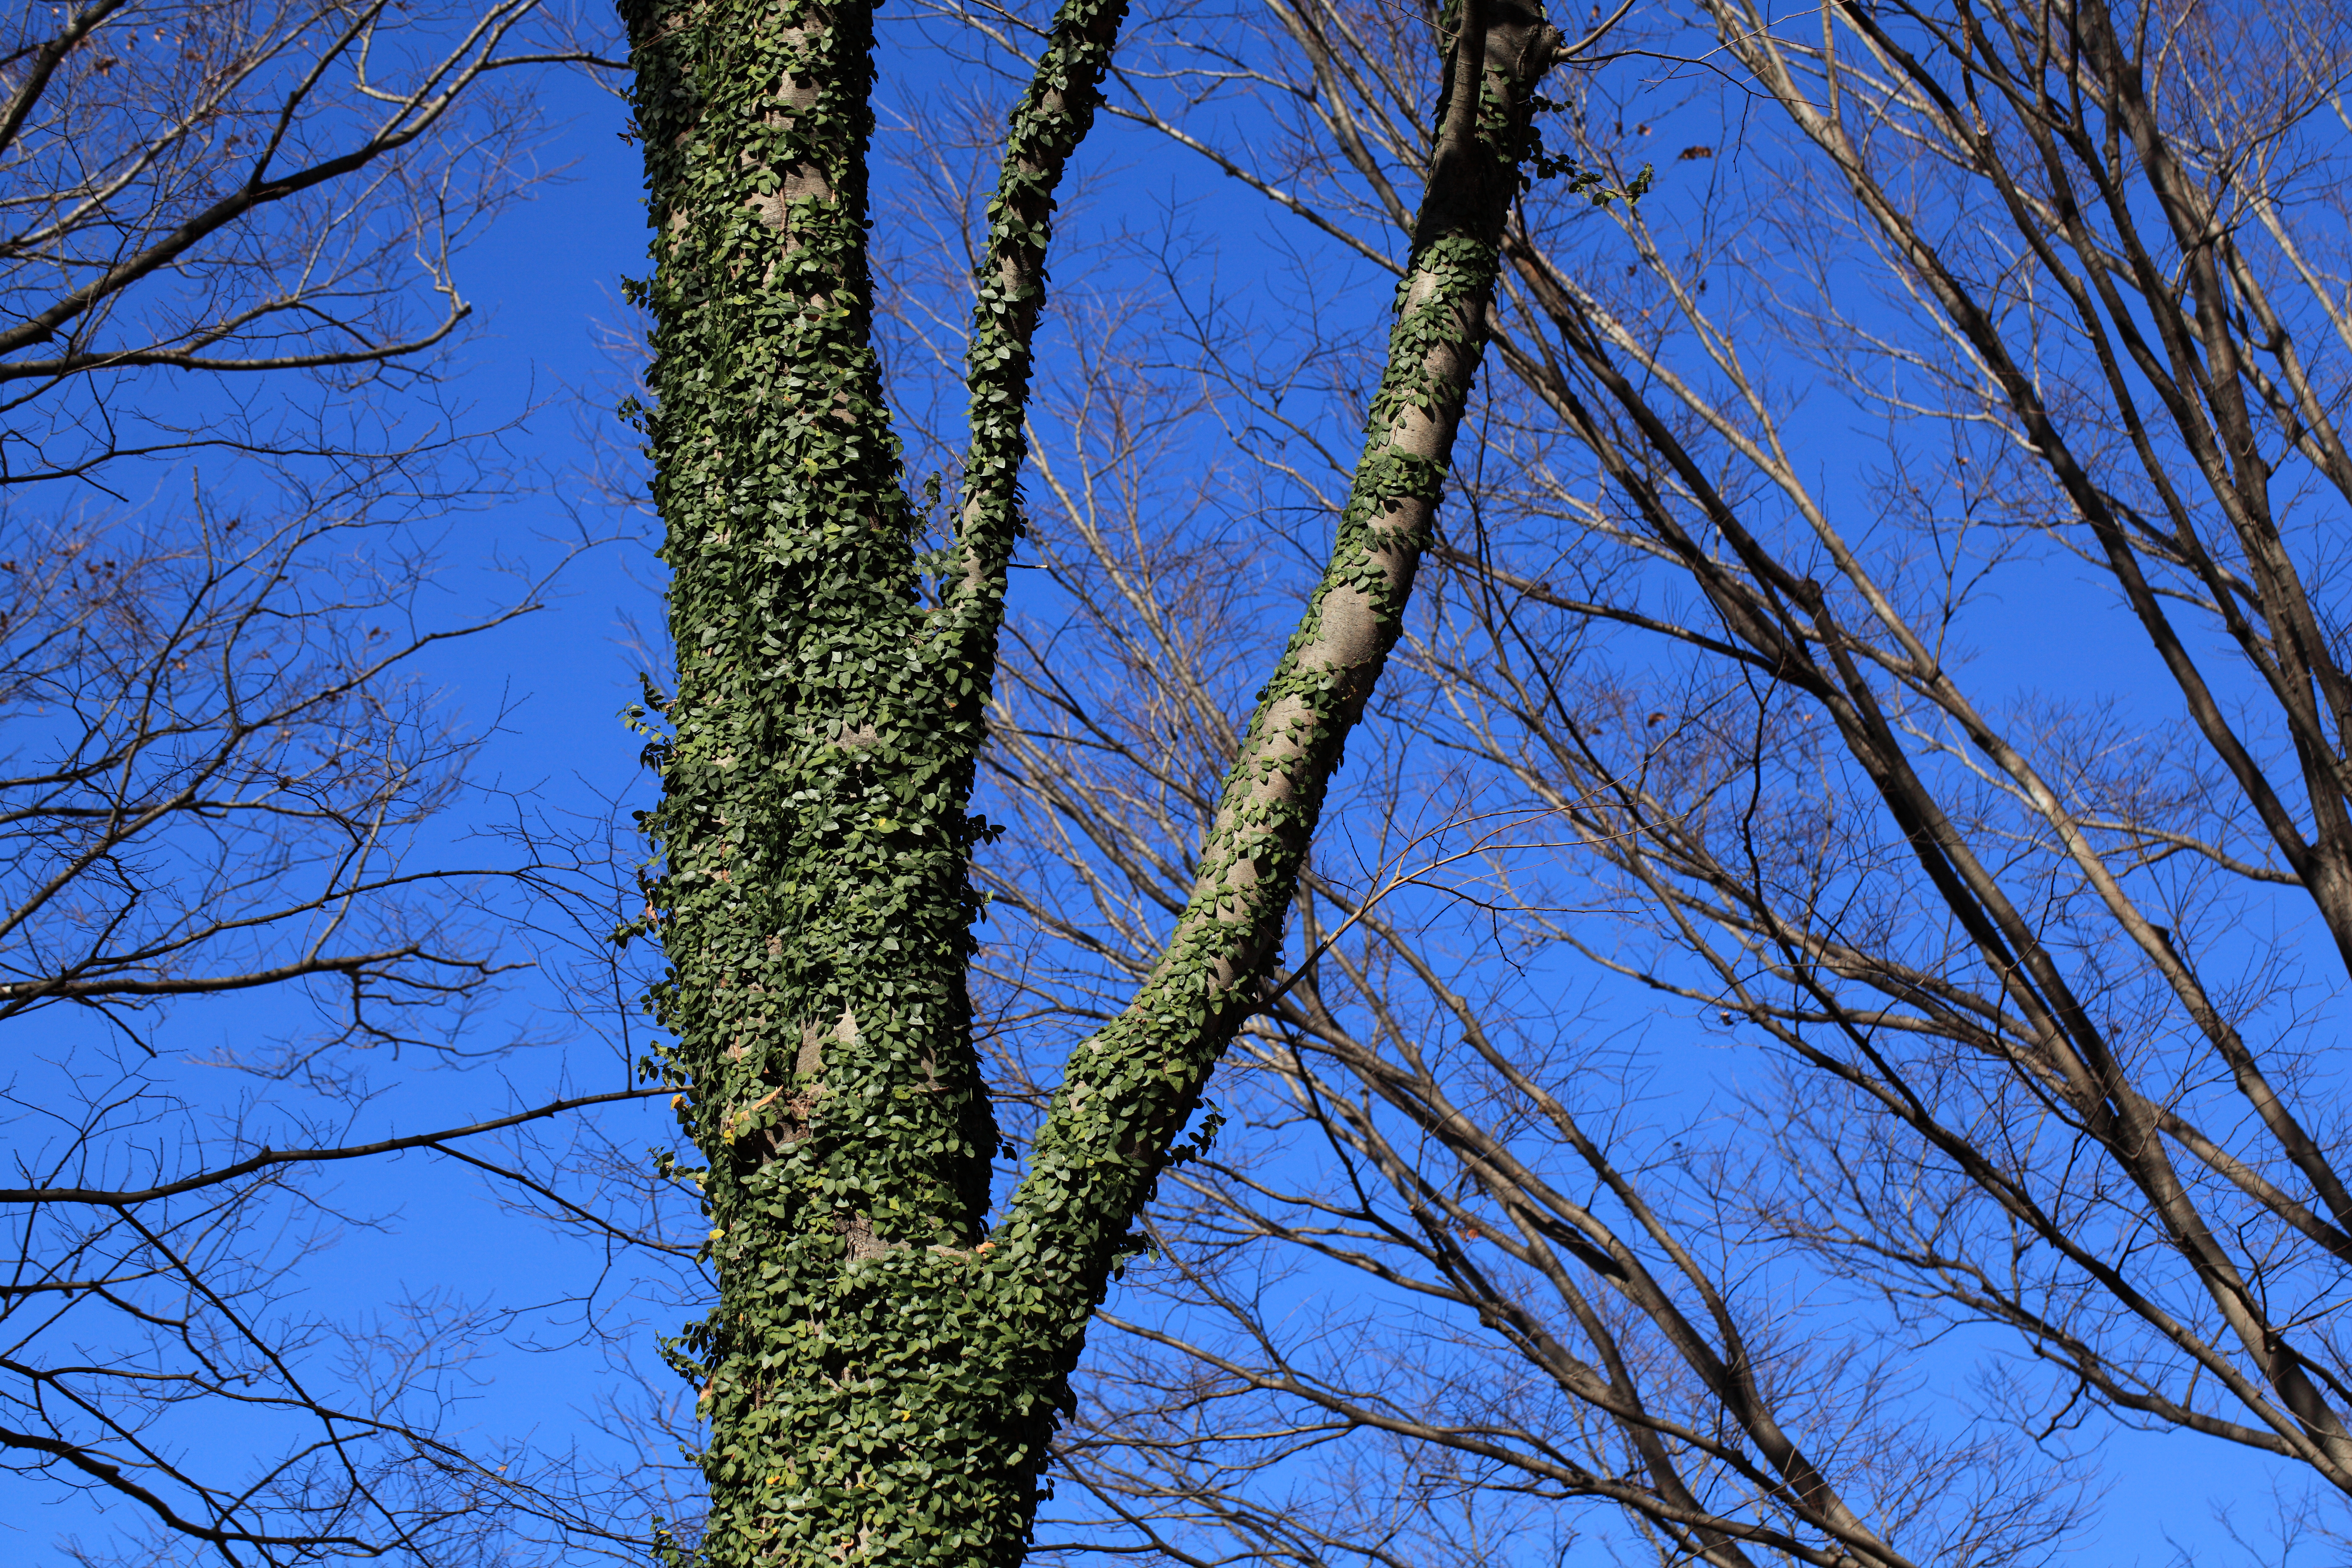
tree, forest, branch, winter, plant, sky, sunlight, leaf, high, birch, spruce, 5d, hires, markii, larch, ecosystem, hi, res, resolution, flowering plant, plant stem, woody plant, land plant